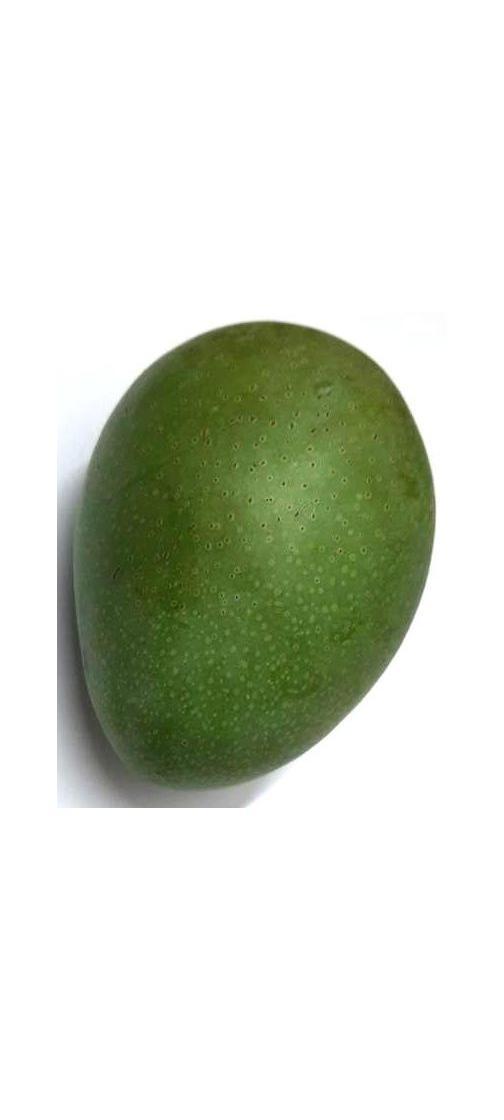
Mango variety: Ashshina Zhinuk